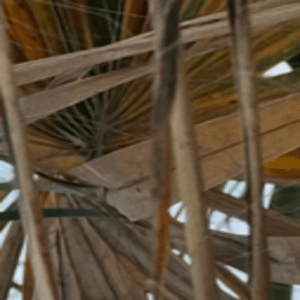
Label: Manganese Deficiency